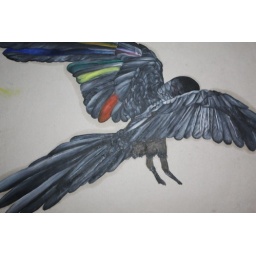
Adding colour to a black and white image without over powering the image.